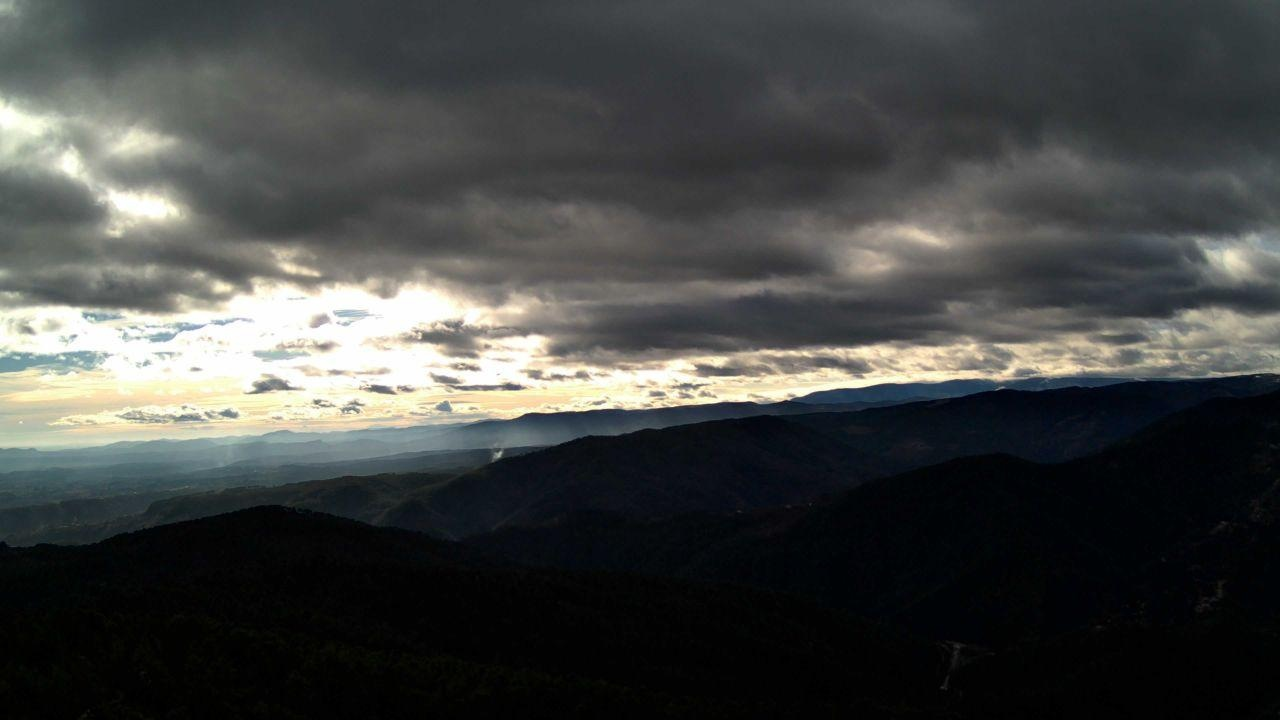
Fire: no
Smoke: yes